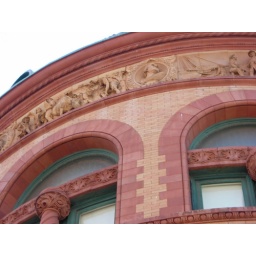
seriously. the whole of the third floor is a wooden circus in miniature. carved by one man.